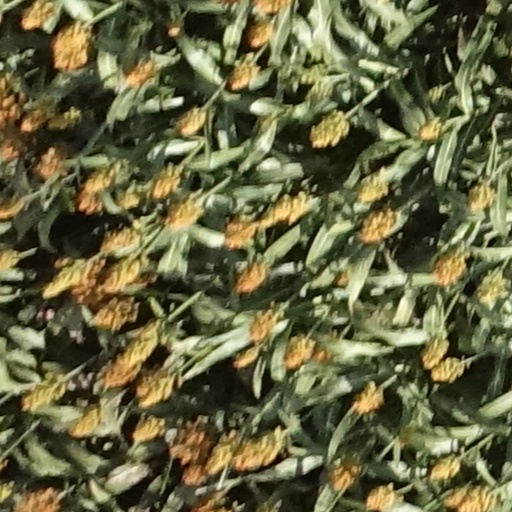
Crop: sorghum